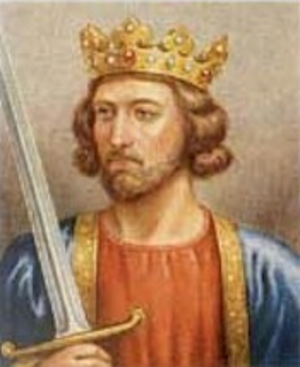
Mathilde de Briouze, née en 1224 et morte avant le 23 mars 1301, est une des plus importantes héritières de la noblesse anglaise, issue de la puissante famille anglo-normande de Briouze, établie et largement possessionnée dans les Marches galloises. Elle est l'épouse du baron Roger Mortimer, important militaire et seigneur des Marches. Fervente royaliste durant la seconde guerre des Barons, elle devient célèbre pour avoir échafaudé le plan qui permet de soustraire le futur roi Édouard Iᵉʳ de la garde de Simon V de Montfort, comte de Leicester.